Shake, Rattle & Roll XI

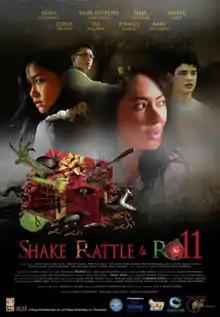
Theatrical release poster

Shake, Rattle & Roll XI (stylized as Shake Rattle & Ro11) is a 2009 Filipino supernatural horror anthology film produced by Regal Entertainment, and the eleventh installment of the "Shake, Rattle & Roll" film series. It is directed by Rico Gutierrez, Don Michael Perez and Jessel Monteverde.